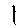
Label: 1